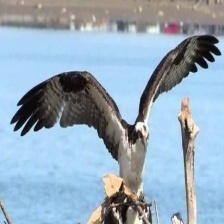
Species: OSPREY
Scientific name: PANDION HALIAETUS